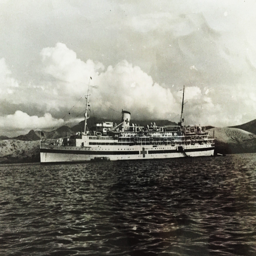
person served aboard ship , a ship that transported